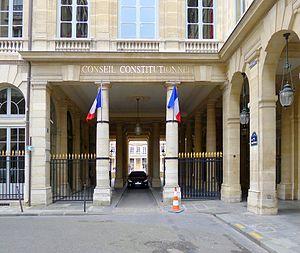
Rue de Montpensier (entrée du Conseil constitutionnel) - Paris Ier
La rue de Montpensier est une voie du 1ᵉʳ arrondissement de Paris.
Le Conseil constitutionnel est une institution française créée par la Constitution de la Cinquième République du 4 octobre 1958. Il se prononce sur la conformité à la Constitution des lois et de certains règlements dont il est saisi. Il veille à la régularité des élections nationales et référendums. Il intervient également dans certaines circonstances de la vie parlementaire et publique.